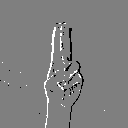
ASL letter: u